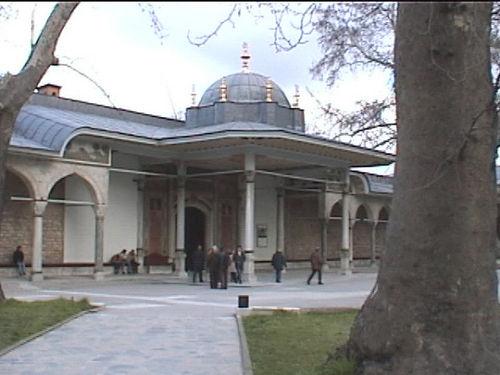
Weather: cloudy or overcast